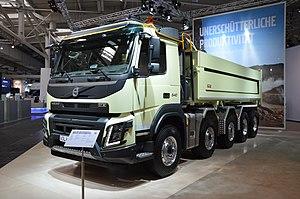
Volvo FMX est une gamme de véhicules spécialisés sur le travail de chantier du constructeur suédois Volvo produite depuis 2010.